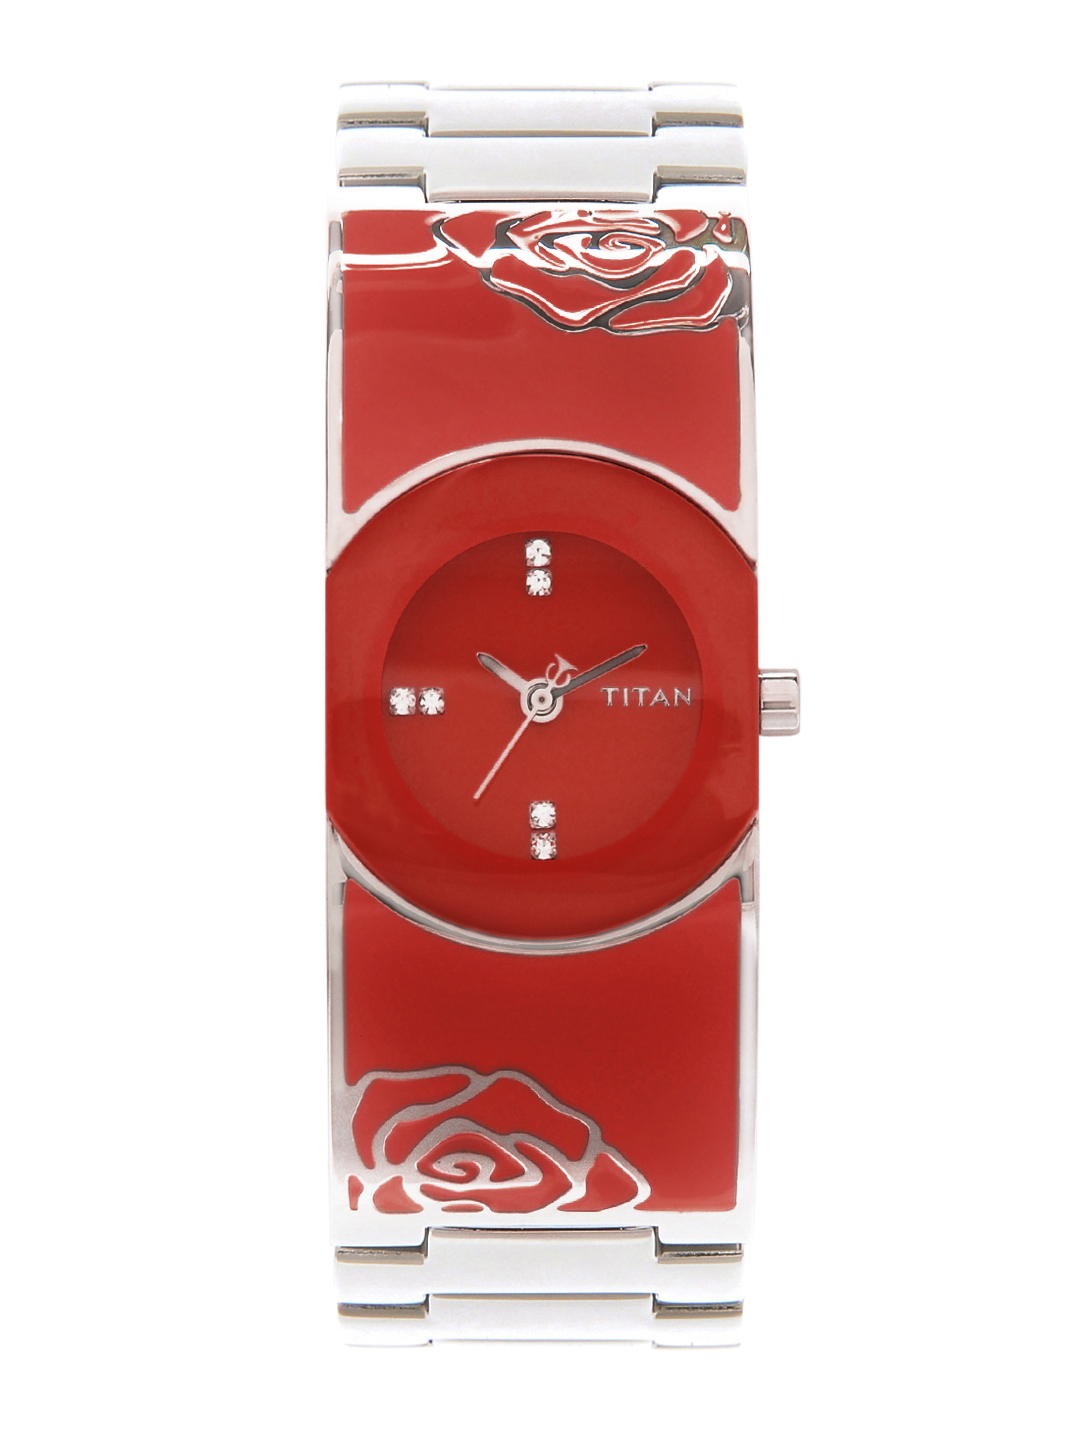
Titan Women Red Watch
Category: Accessories / Watches / Watches
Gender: Women
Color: Red
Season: Winter 2016
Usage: Casual